Szentendre

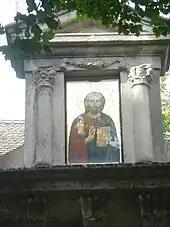
A sunlit icon of Jesus above the gate to a Serbian Orthodox church in Szentendre.

Szentendre is linked to Budapest by Line 5 of the BHÉV railway, which opened in 1888. This electric railway line operates a frequent train service between Szentendre and Batthyány tér metro station in Budapest via Békásmegyer.